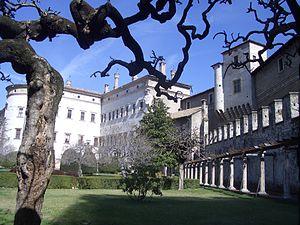
La province autonome de Trente, communément appelé Trentin, est une province italienne situé dans le Nord-Est du pays, ayant pour chef-lieu la ville de Trente, qui lui a donné son nom. Le Trentin s'articule sur un axe principal constitué par l'ample sillon longitudinal du fleuve Adige, avec à l'ouest les Alpes rhétiques méridionales et à l'est les Dolomites.